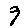
Label: 9